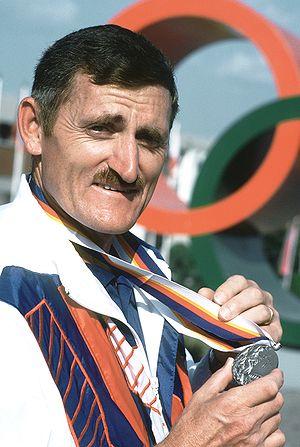
Erich Buljung, né le 21 mars 1944 en Yougoslavie, est un tireur sportif américain.